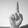
ASL letter: D